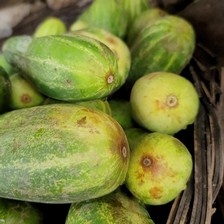
Label: cucumber